History of Gujarat

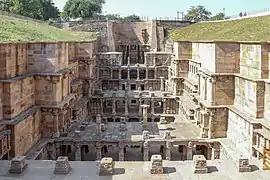

The Gupta Emperor Samudragupta defeated the Indo-Scythian rulers in battle and had then admit their submission to him. Samudragupta's successor, Chandragupta II, finally conquered the Western Satraps and occupied Gujarat. Chandragupta II assumed the title of "Vikramaditya", in celebration of his victory over the Western Satraps. During the Gupta reign, villagers and peasants were put into forced labour by the Gupta army and officials. During the reign of Skandagupta, Cakrapālita was the governor of Surāṣṭra.